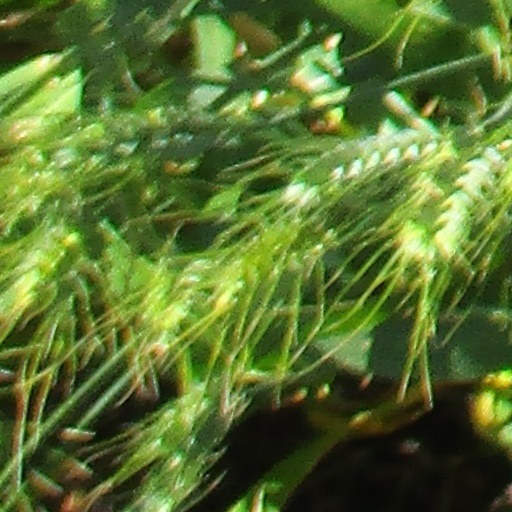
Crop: wheat